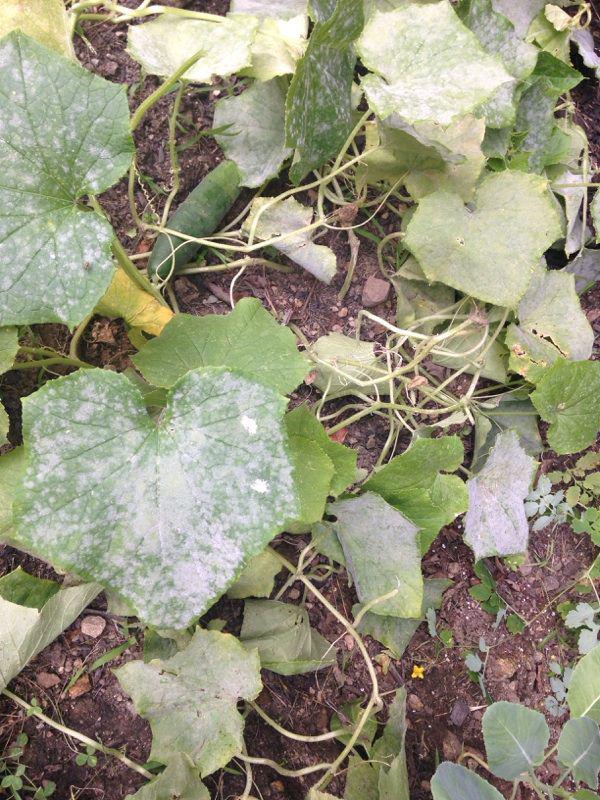
Plant: Zucchini
Disease: zucchini powdery mildew